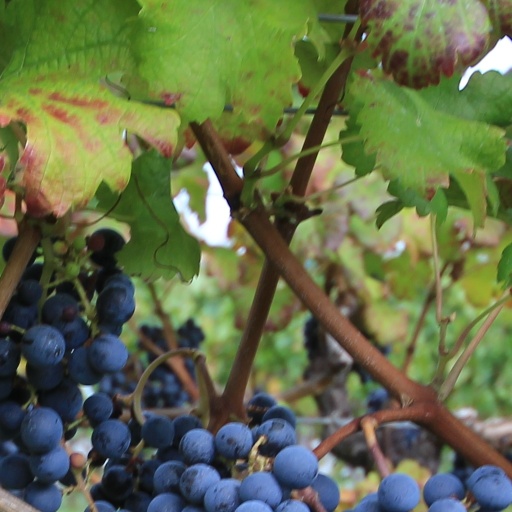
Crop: grape